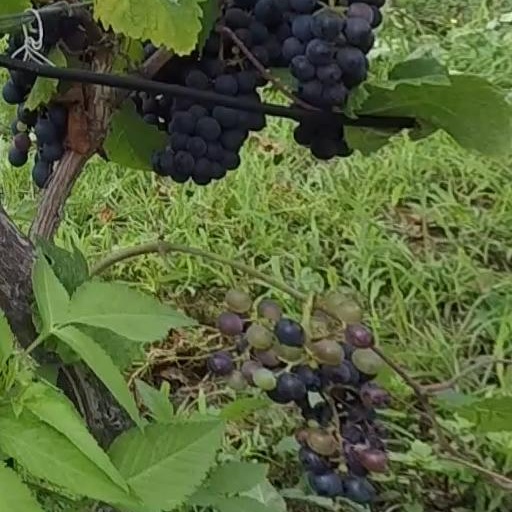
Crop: grape